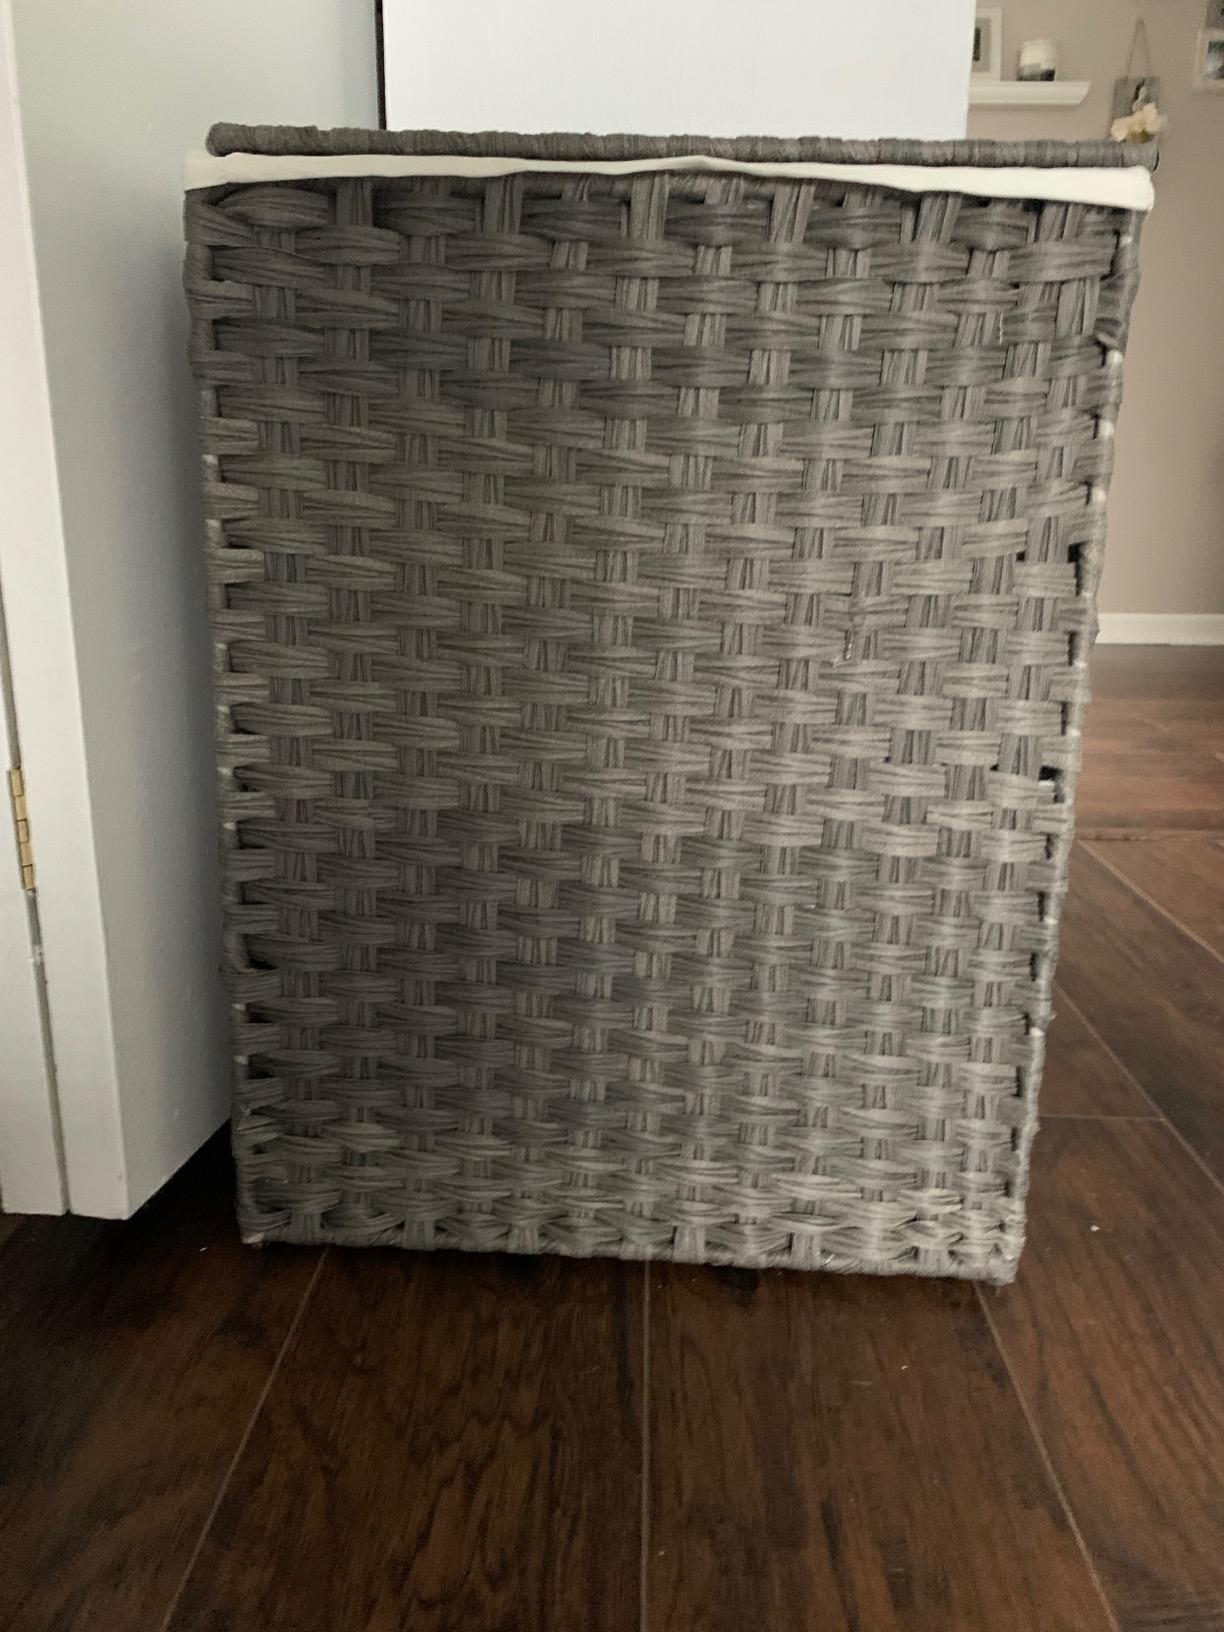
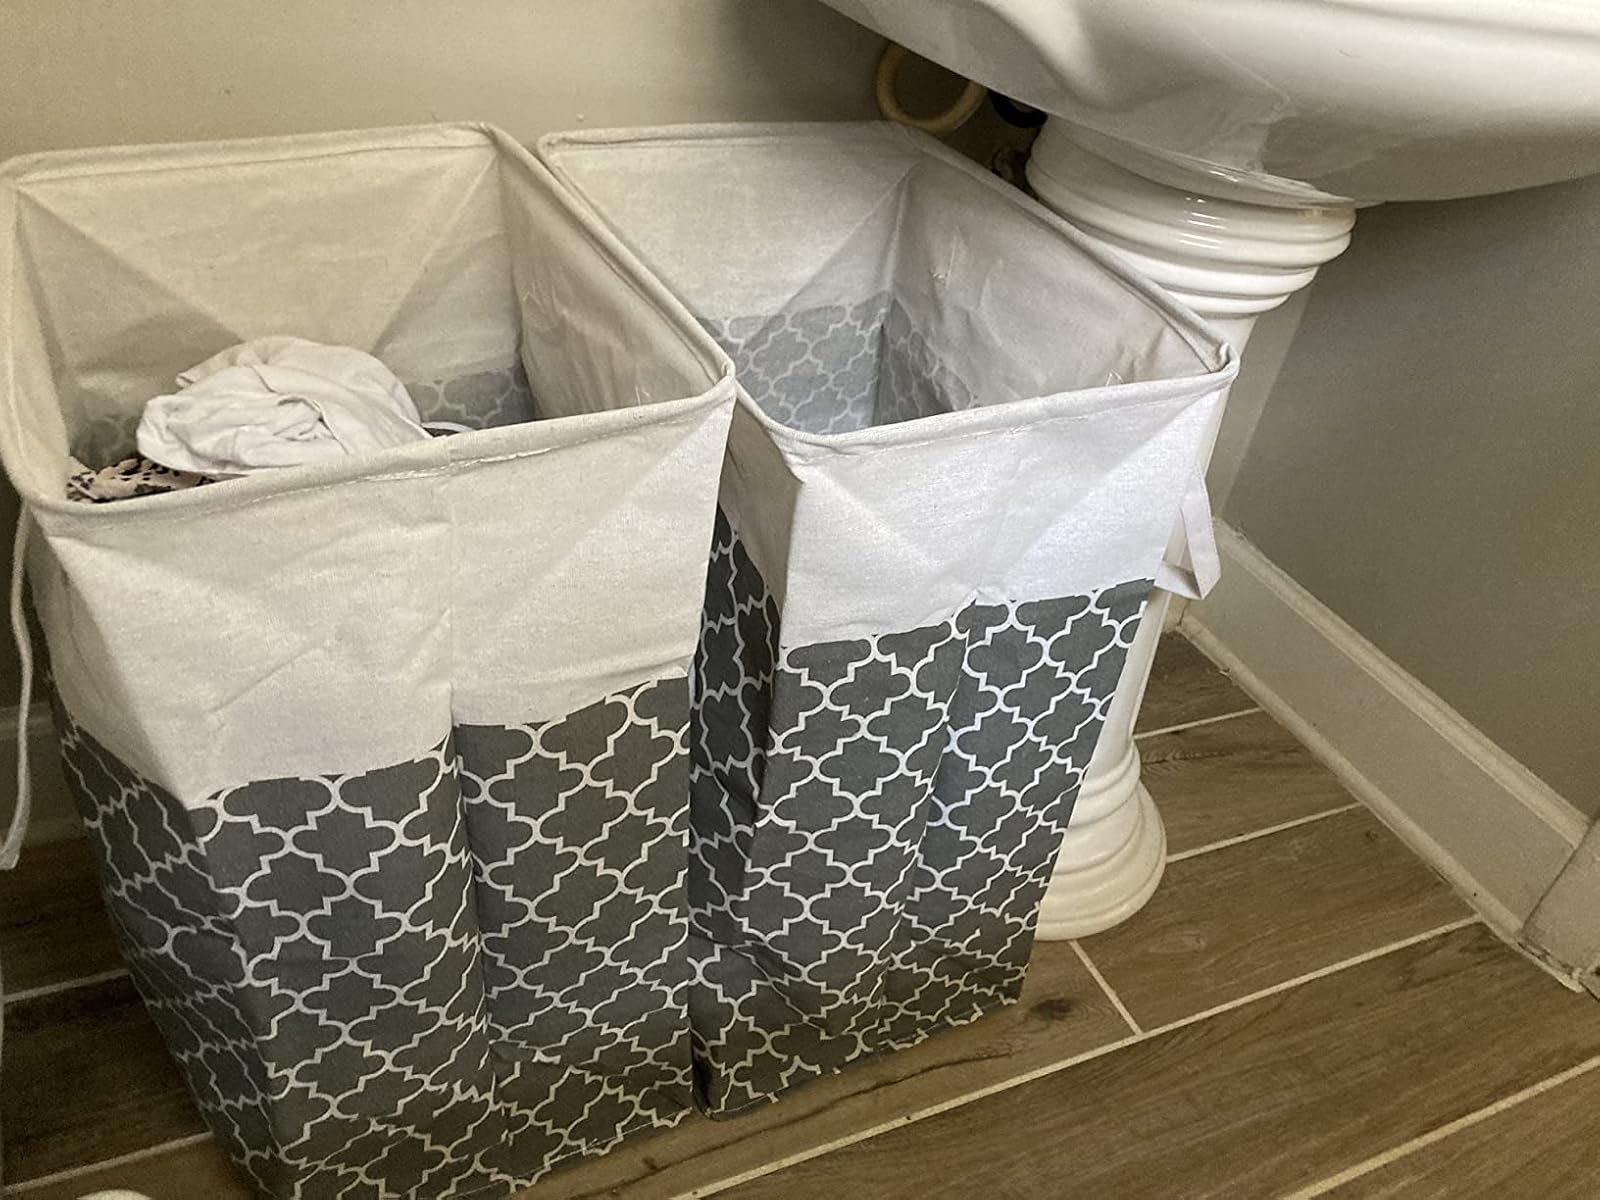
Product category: items_hamper
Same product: no